Northport Bridge

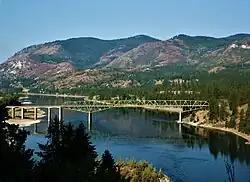

The Northport Bridge spans the Columbia River near Northport, Washington, close to the border with Canada. The steel cantilever through-truss bridge replaced an 1897 timber bridge, and was opened in 1951. It carries Washington State Route 25. It is one of a series of similar bridges built at about the same time, including the Grand Coulee Bridge and the Kettle Falls Bridges.